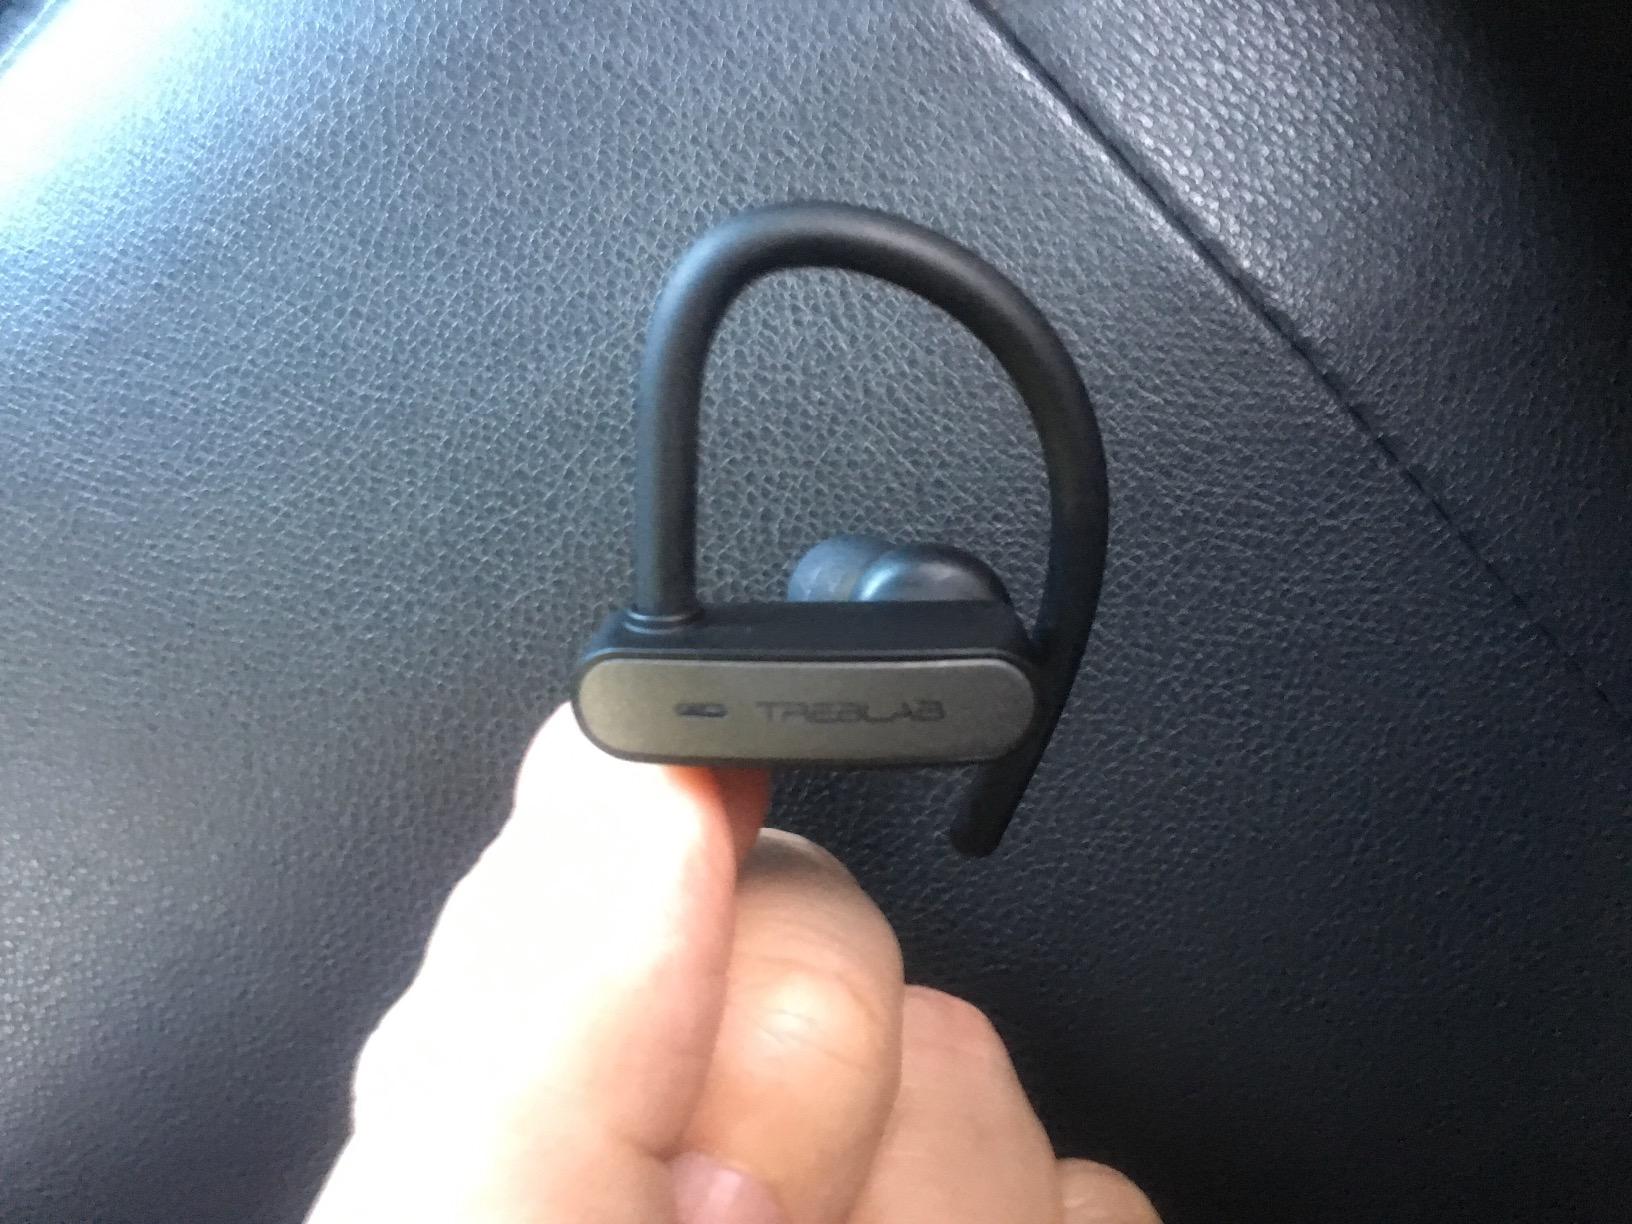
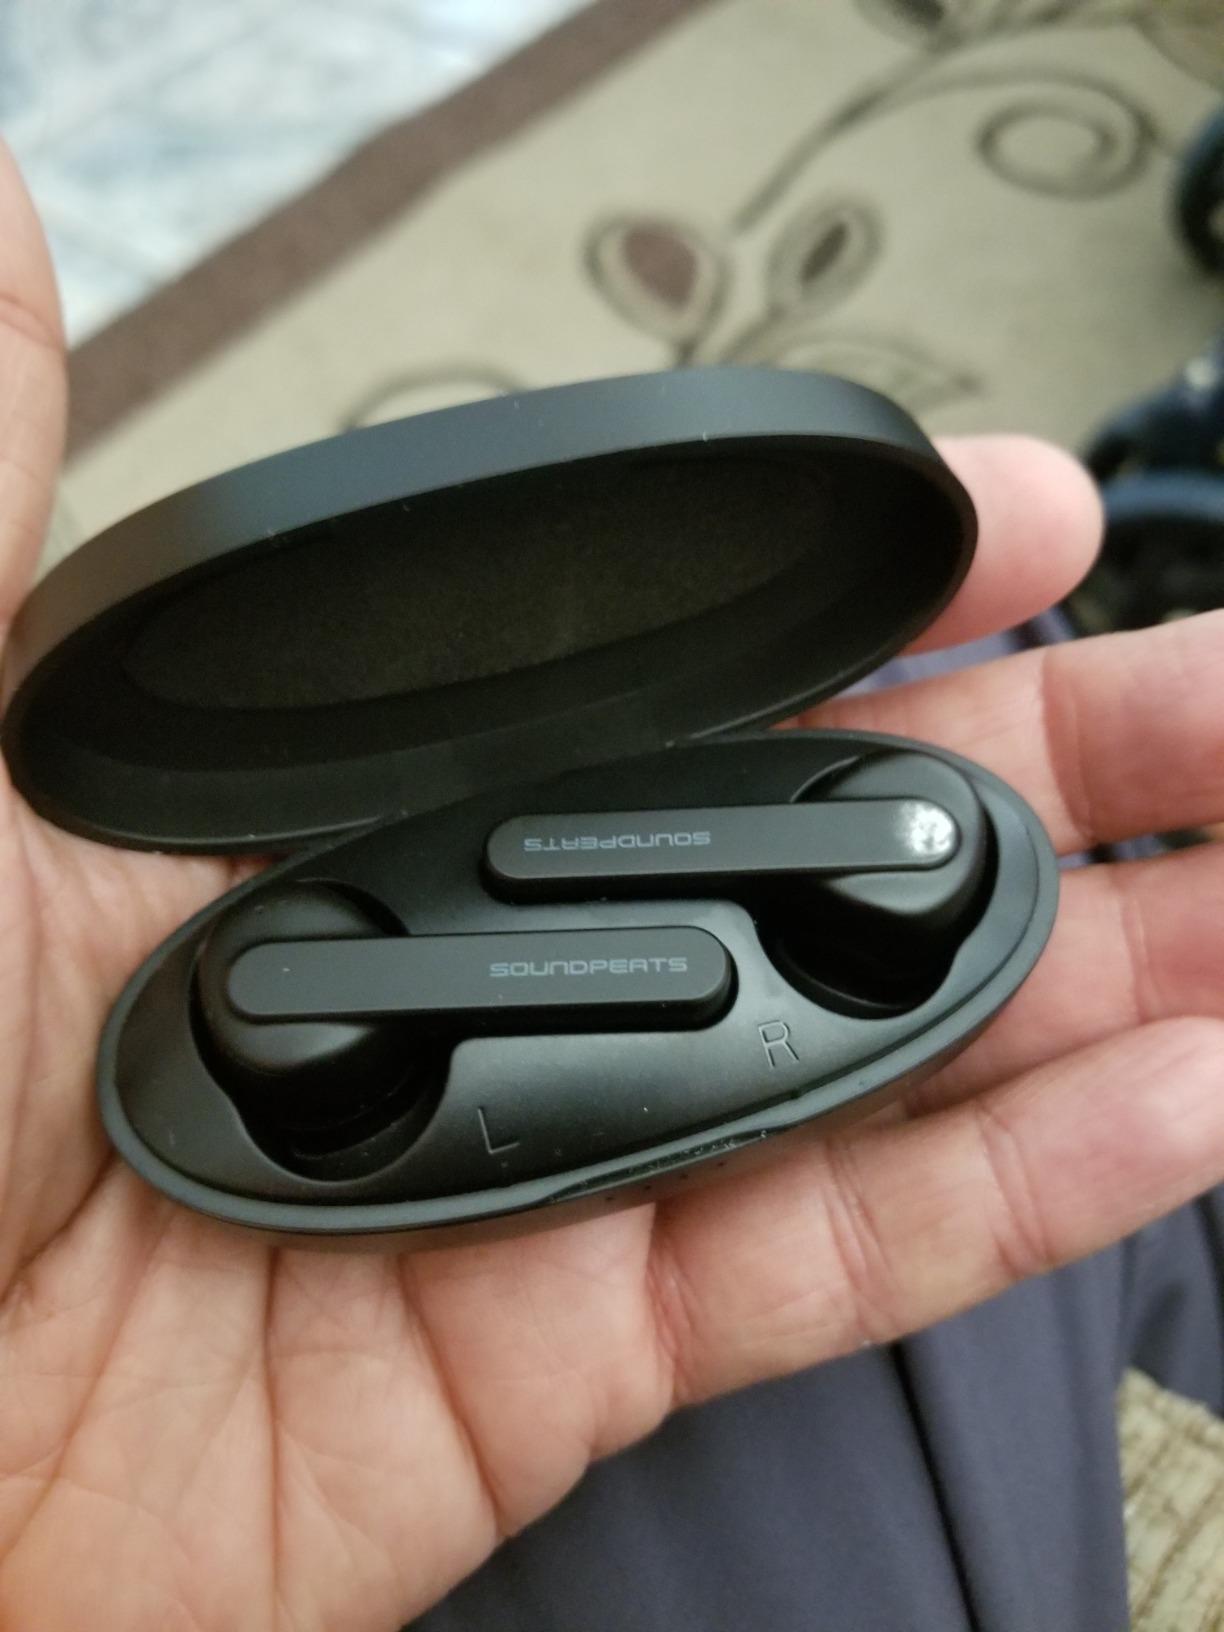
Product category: earbuds
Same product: no